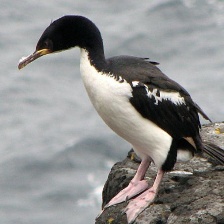
Species: AUCKLAND SHAQ
Scientific name: LEUCOCARBO COLENSOI